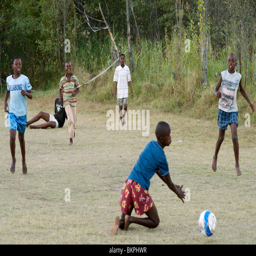
children playing soccer barefoot in a field